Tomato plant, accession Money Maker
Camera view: vertical (180 deg); turntable rotation: 270 degrees
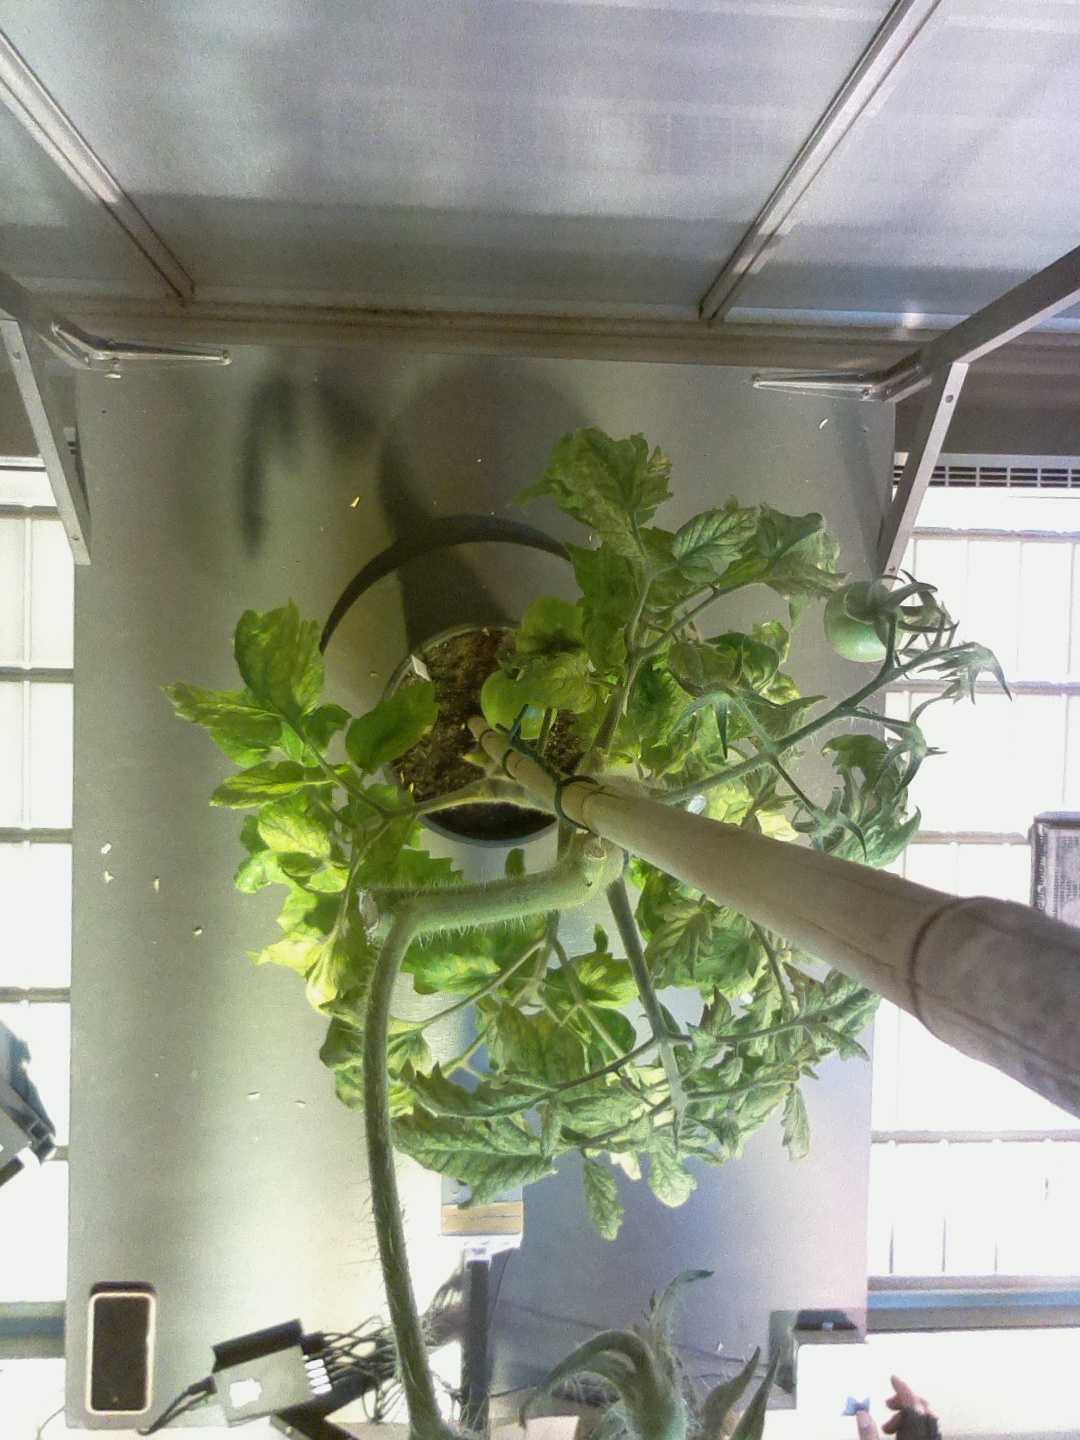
BBCH growth stage 76: 60%-70% of final fruit size